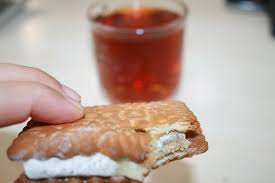
Yemek: lokum